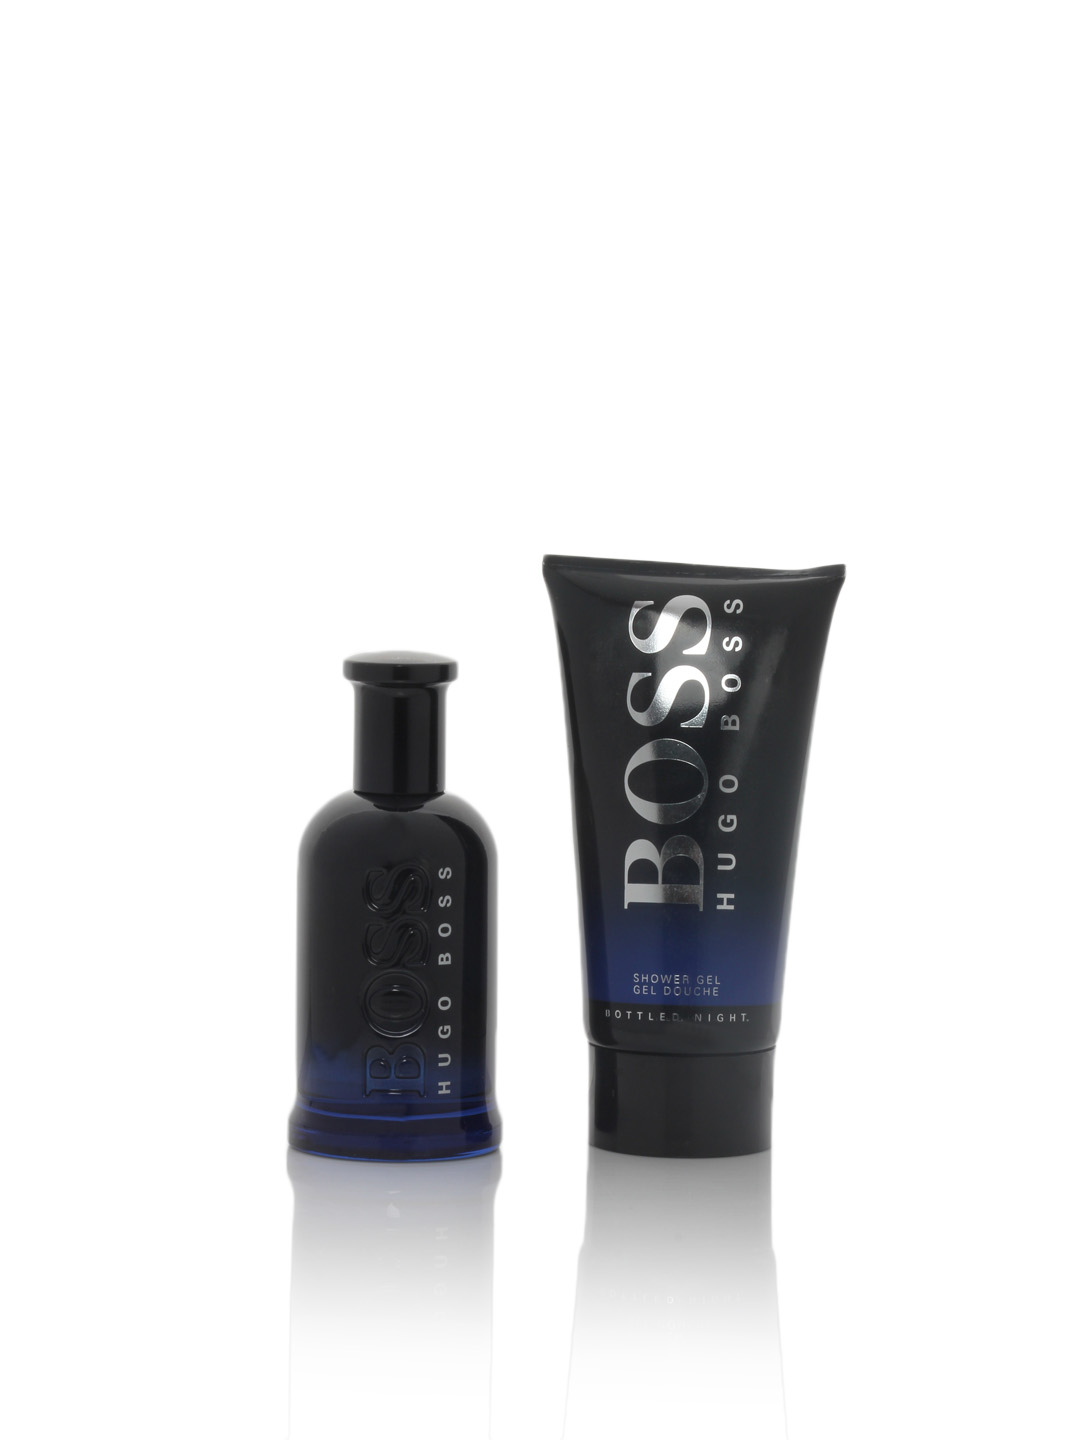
BOSS Men Fragrance Gift Set
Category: Personal Care / Fragrance / Fragrance Gift Set
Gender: Men
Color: Black
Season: Spring 2017
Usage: Casual